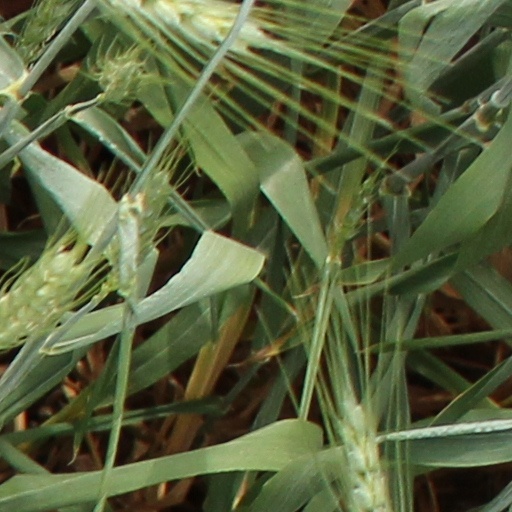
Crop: wheat